Cécilia Attias

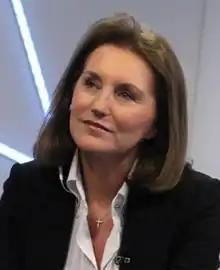
Cécilia Attias in 2014

Cécilia María Sara Isabel Attias ( Ciganer-Albéniz, formerly Martin and Sarközy de Nagy-Bocsa; born 12 November 1957) was the second wife of French president Nicolas Sarkozy until October 2007.